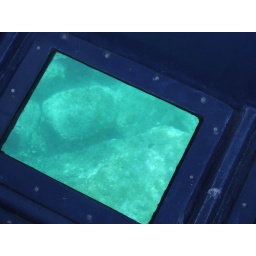
Around Dubrovnik harbour and walls by boat